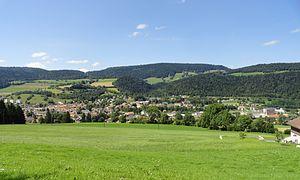
Couvet est une localité de la commune de Val-de-Travers et ancienne commune suisse du canton de Neuchâtel située dans la région Val-de-Travers.